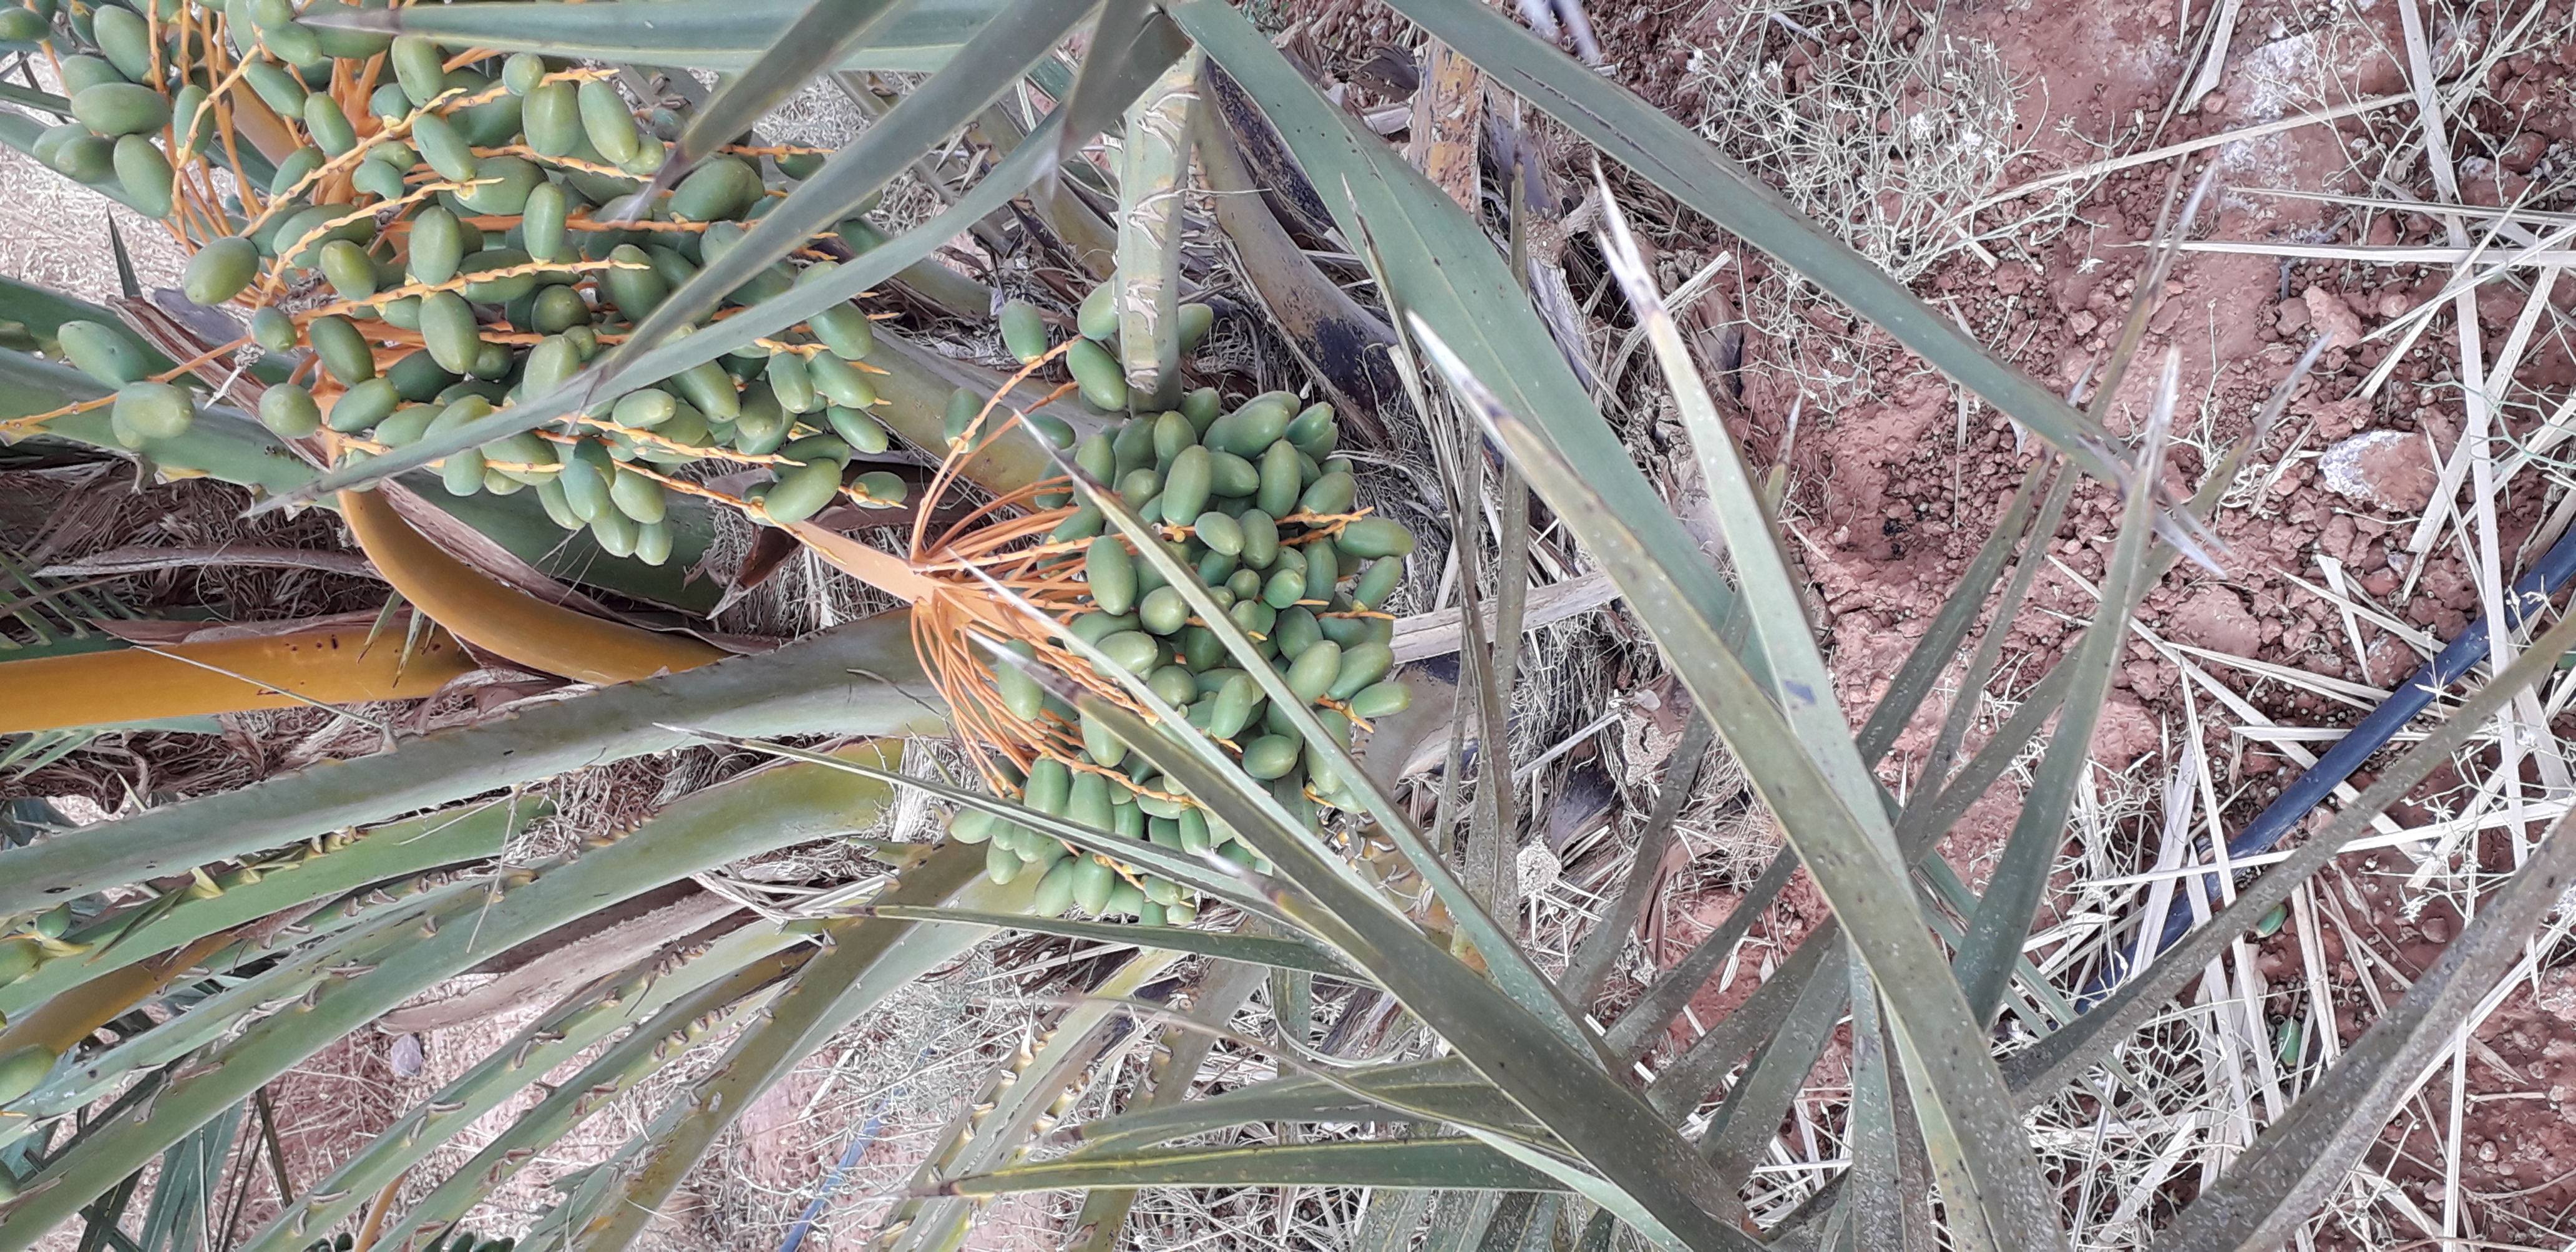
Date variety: kholt